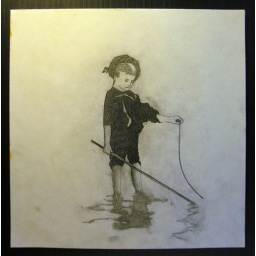
boy in water